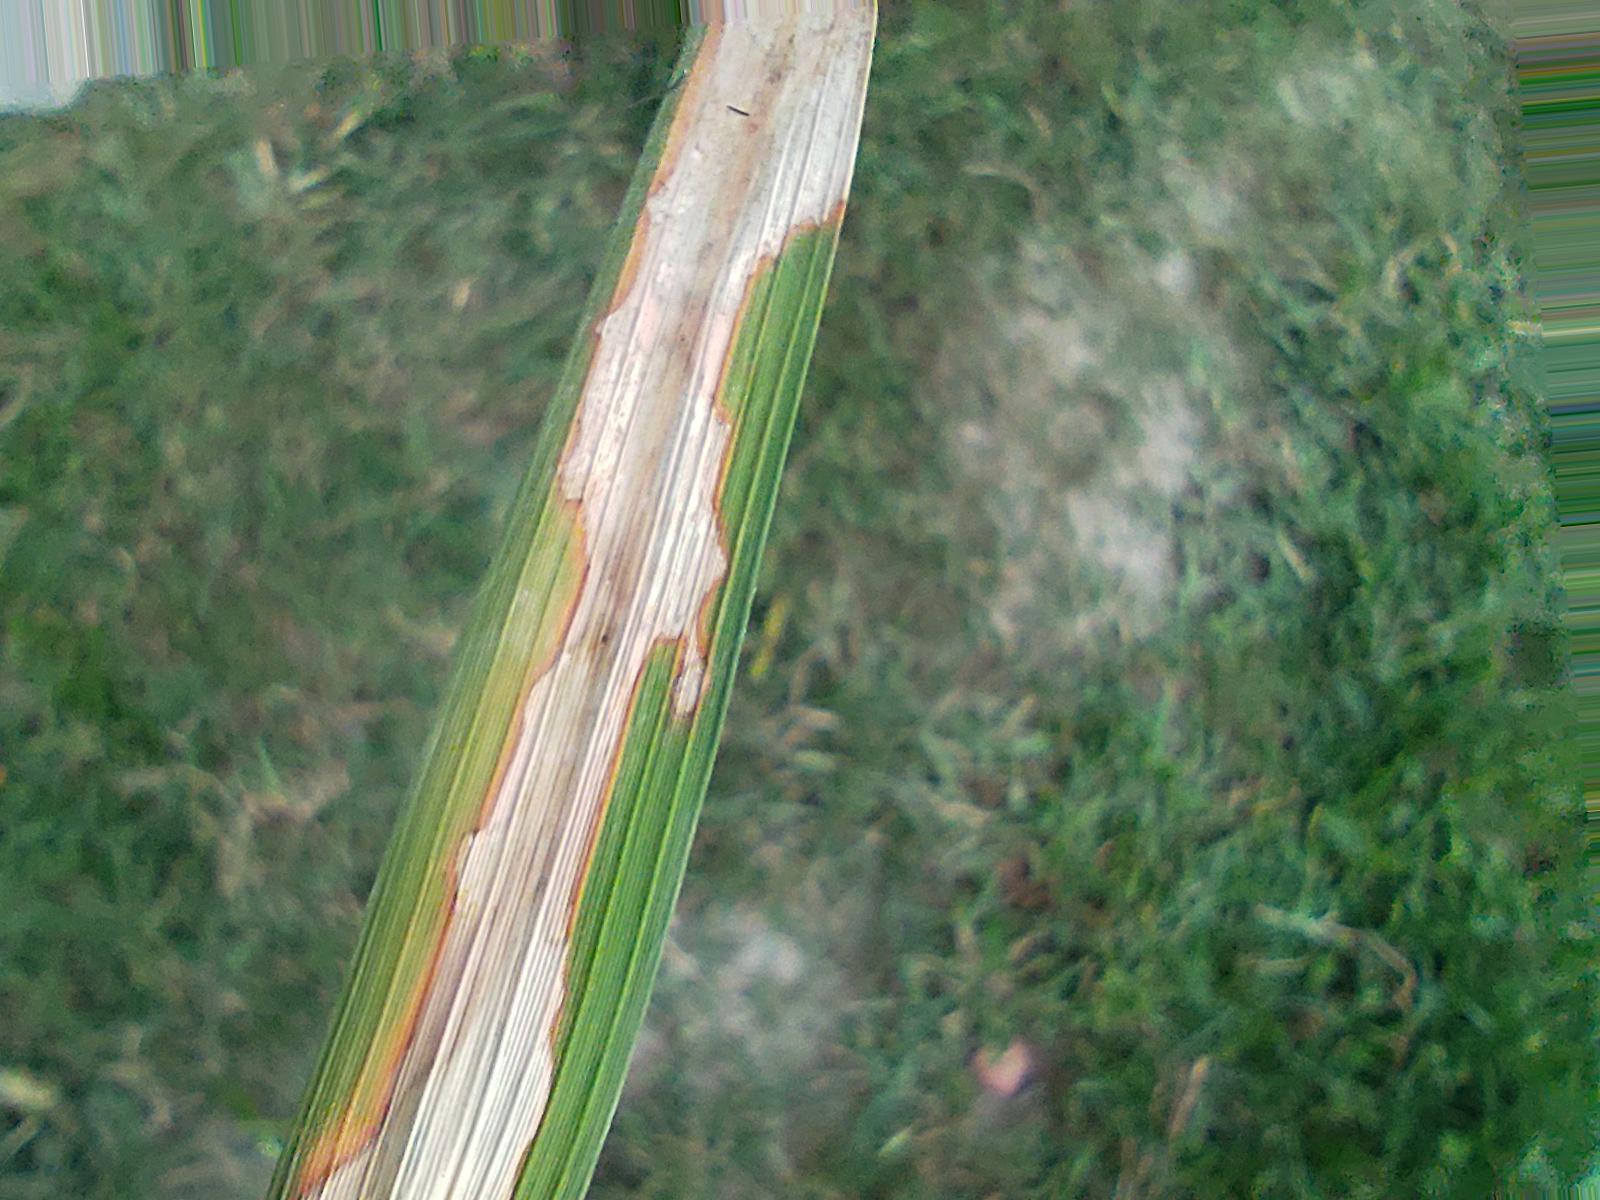
Nhãn: Bệnh Đốm Vằn ( Khô vằn ) ( Sheath Blight )